François de Singly

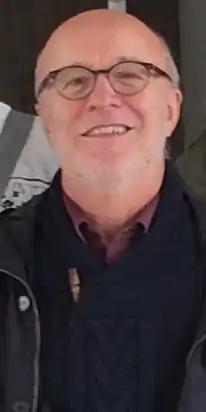
François de Singly in 2014

François de Singly (born 1948) was born in Dreux, is a French sociologist and professor of sociology at Paris Descartes University.